INAX

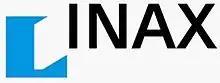

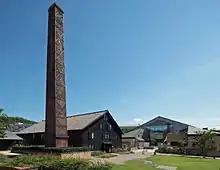
INAX Museum in Tokoname

INAX is the toilet and plumbing subsidiary of the Lixil Group, which was formed in 2011, when it merged with Tostem and other companies.